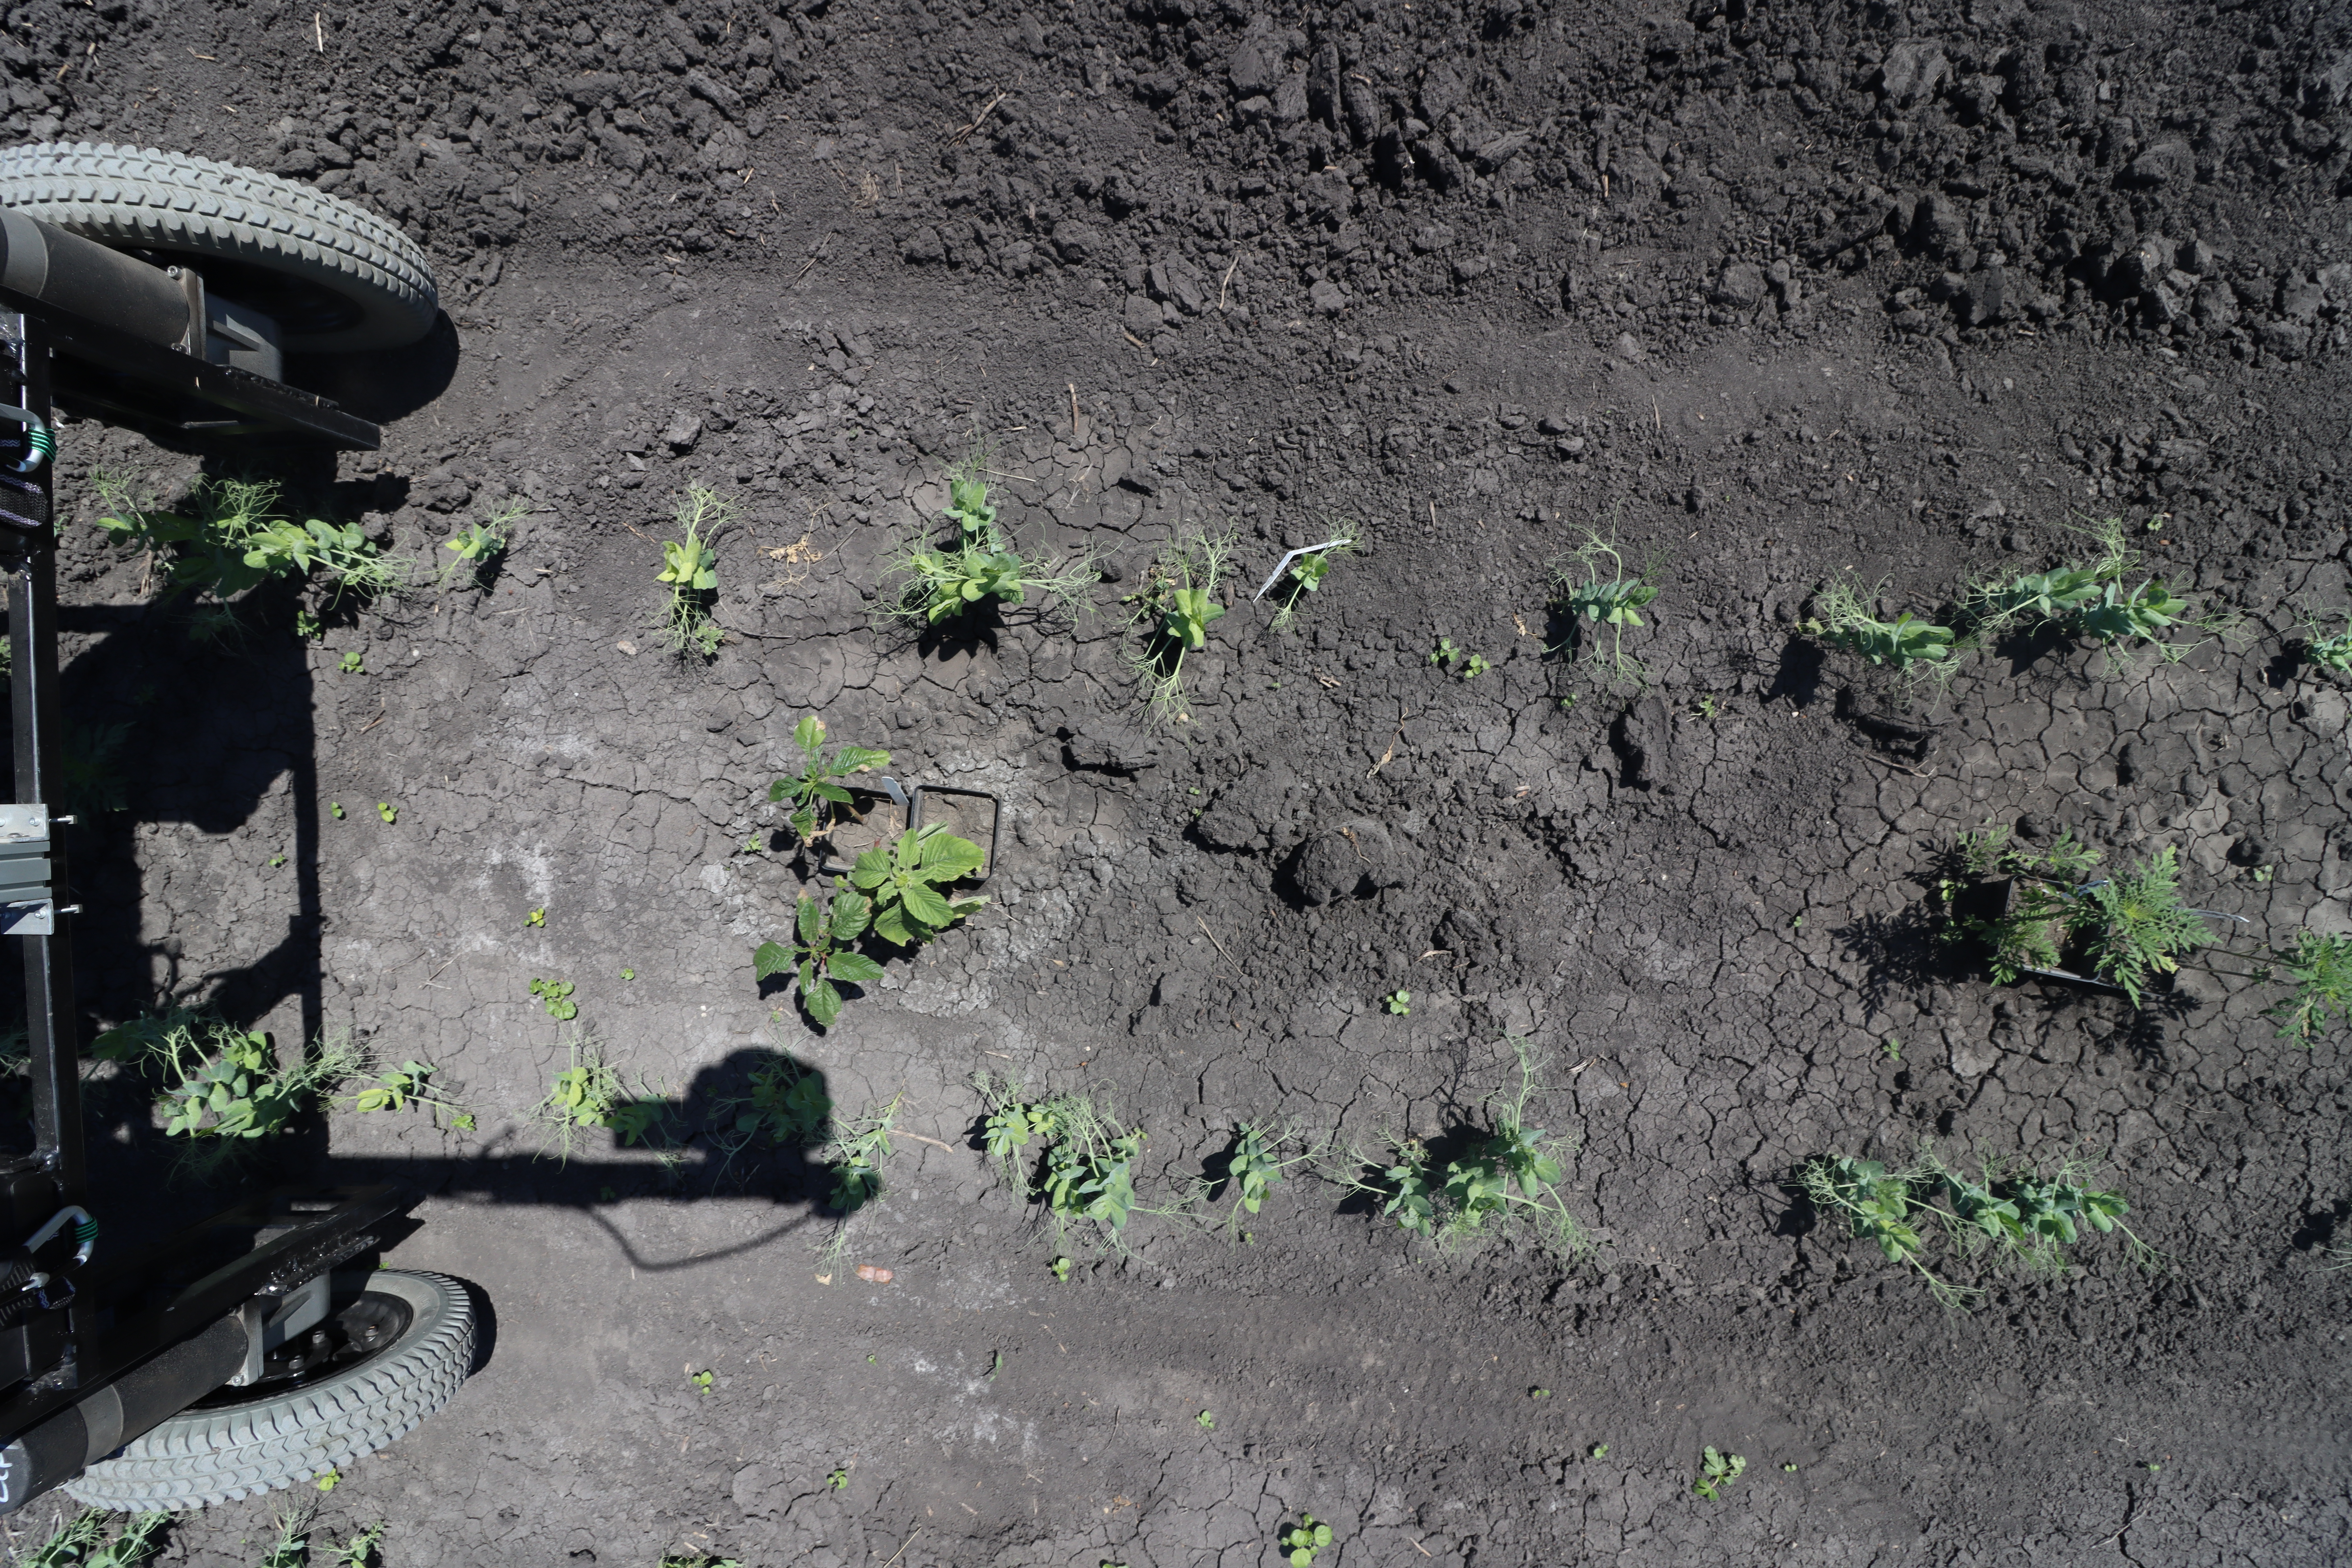
Crop: Field pea
Objects: Field Pea, Field Pea, Field Pea, Field Pea, Field Pea, Field Pea, Field Pea, Waterhemp, Ragweed, Waterhemp, Waterhemp, Field Pea, Field Pea, Field Pea, Field Pea, Field Pea, Field Pea, Field Pea, Field Pea, Field Pea, Field Pea, Ragweed